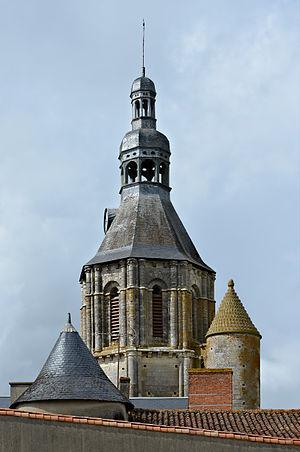
Clocher de l'église et clochetons environnants, Civray, Vienne, France.